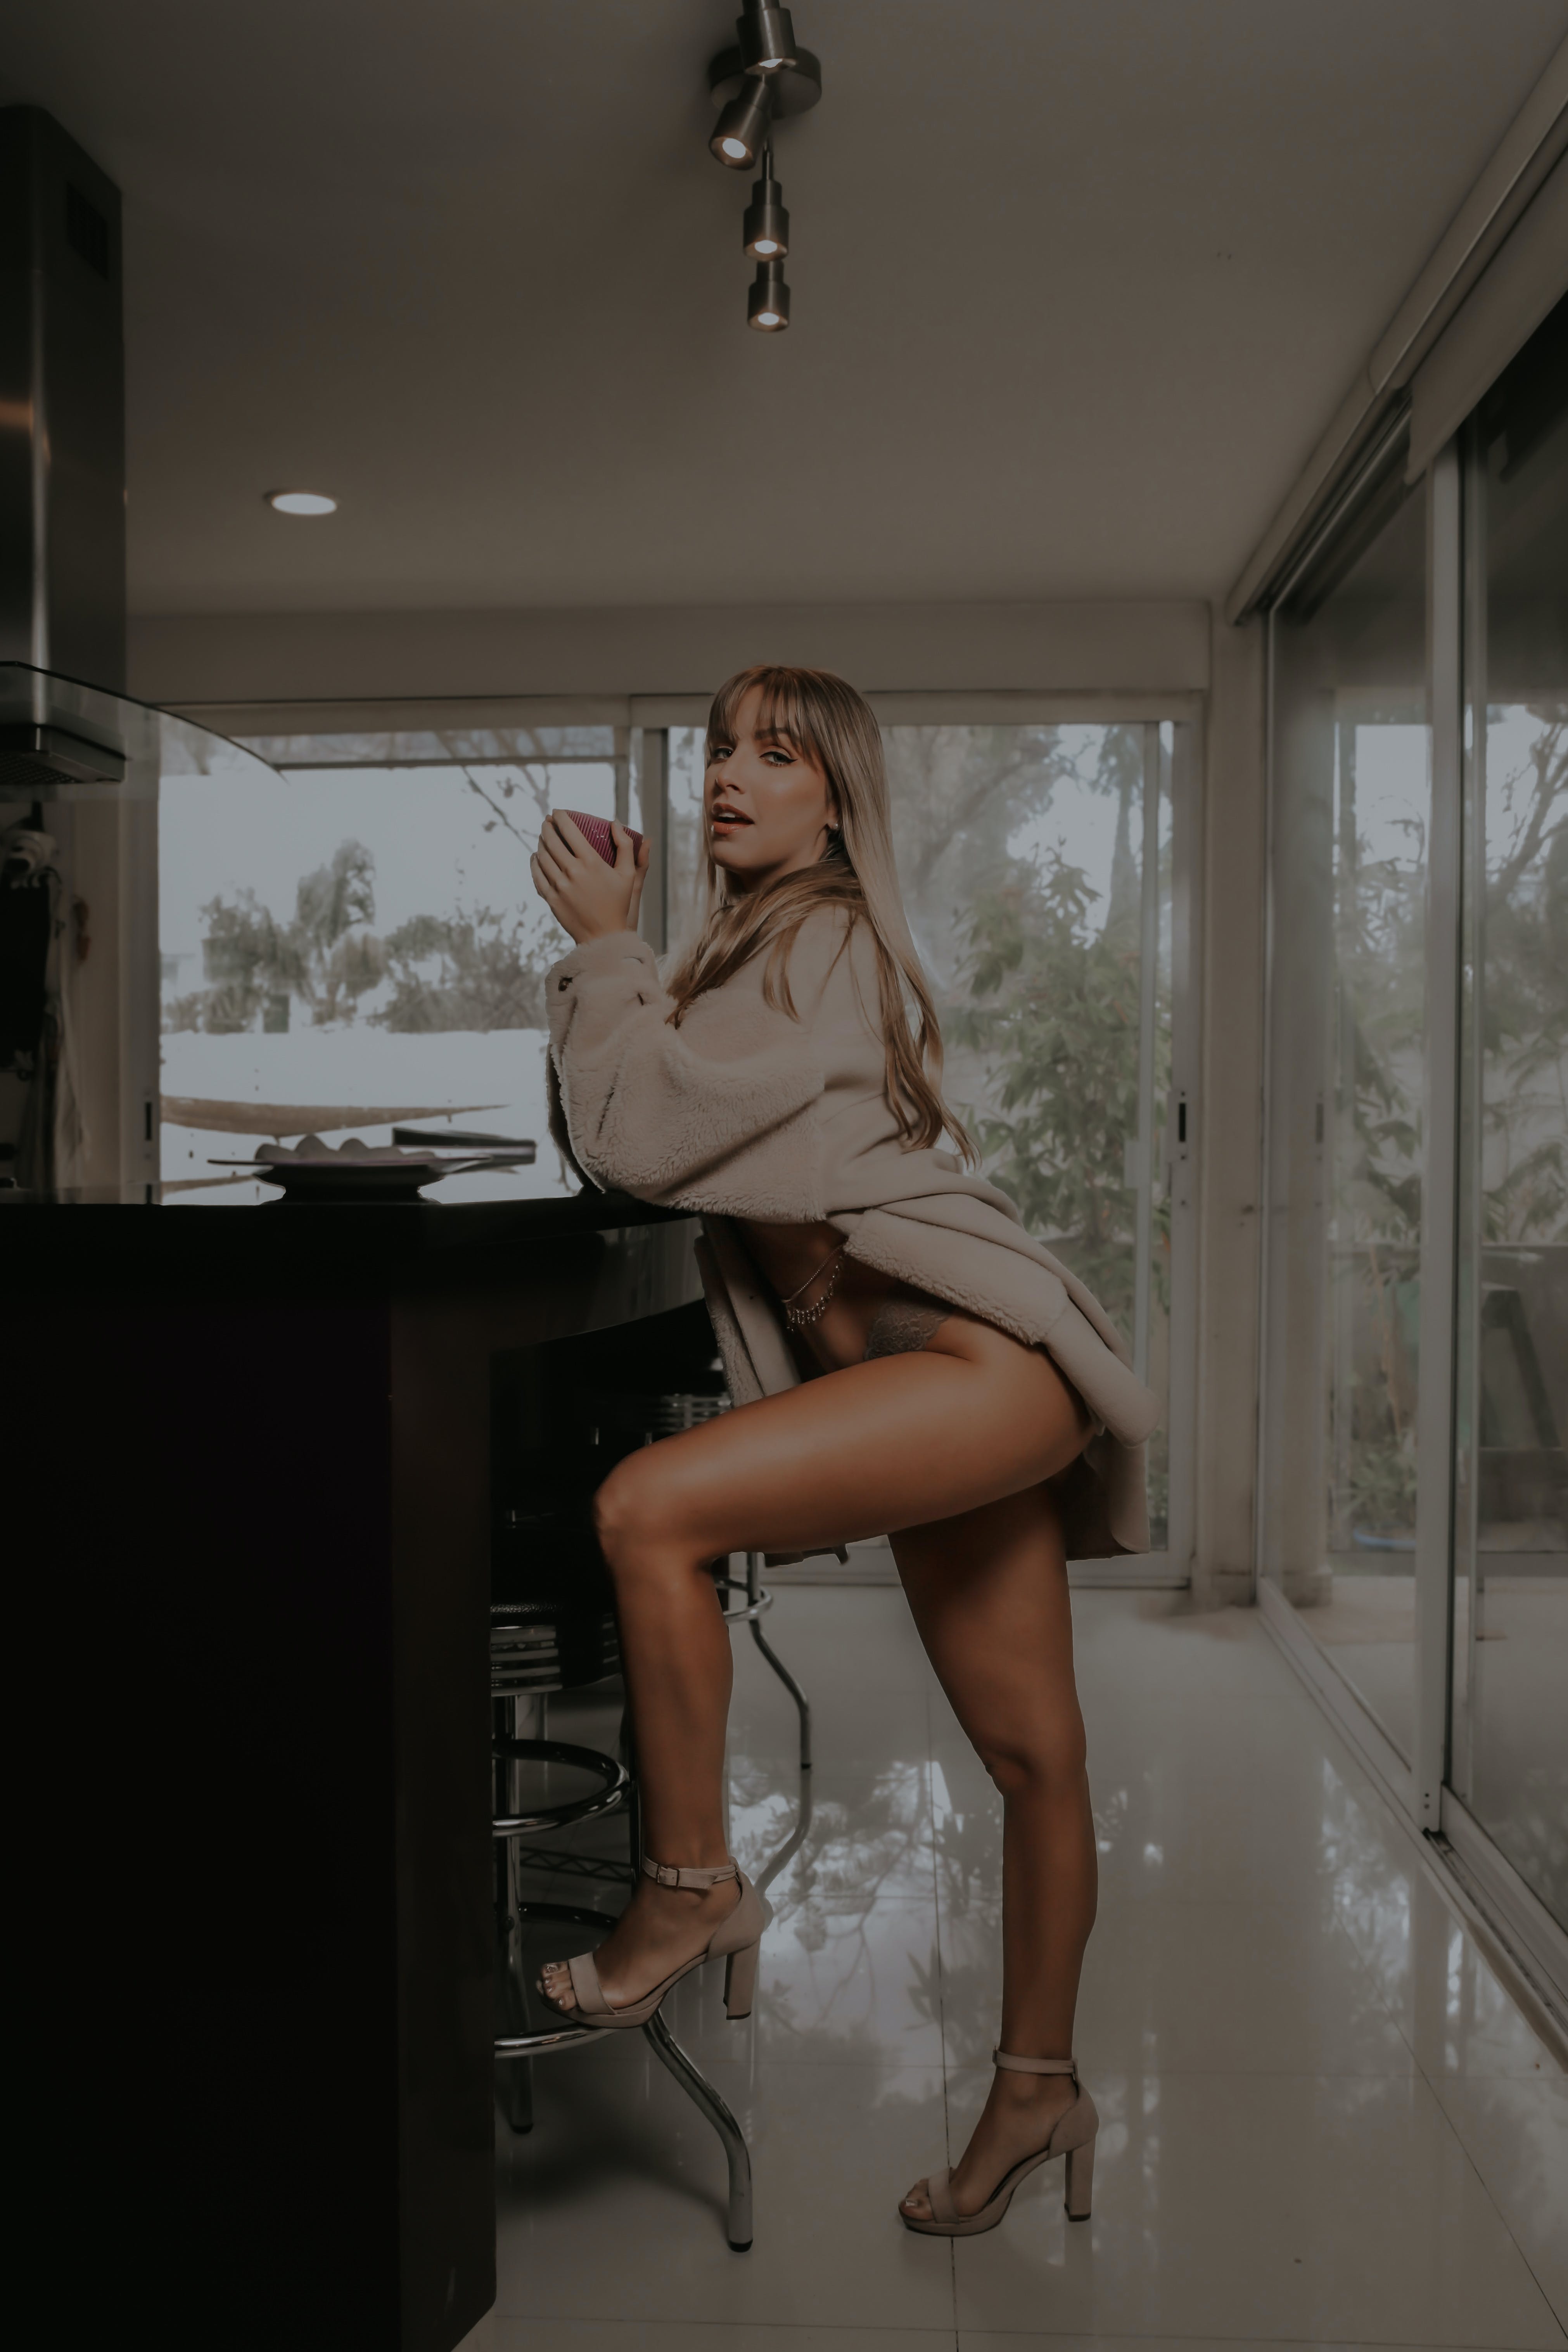
woman, shoulder, leg, flash photography, interior design, waist, thigh, floor, flooring, fashion design, knee, comfort, human leg, blond, art model, foot, ceiling, automotive design, sandal, room, brown hair, sitting, light fixture, gravure idol, fashion model, flesh, daylighting, photo shoot, lingerie